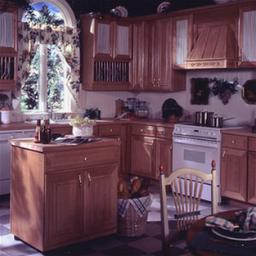
Room type: kitchen